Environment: lab
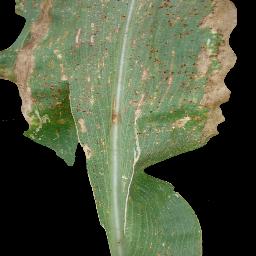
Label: common_rust